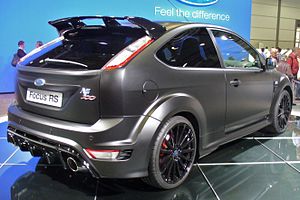
Ford Focus / Anden generation (2004−2010) / Focus RS500
Focus RS500 bagfra
Ford Focus er en lille mellemklassebil bygget af Ford Motor Company. Den blev introduceret i Europa i efteråret 1998, i Nord- og Sydamerika i foråret 2000 og i Australien i september 2002. I de fleste lande efterfulgte den Ford Escort, i Asien og Australien Ford Laser. I 2000 og 2001 var Ford Focus verdens mest solgte bil.